Royal Albanian Army

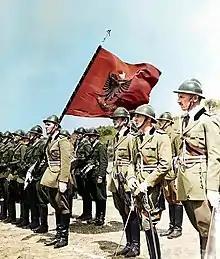
Honor guard of the Royal Albanian Army around 1939.

According to the Law on Decorations (May 1930), "the King wore whatever Decoration he desired." Decorations were granted only by Royal Decree.